Hurghada

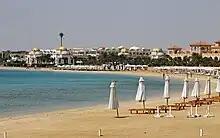
Sahl Hasheesh

In June 2015 "MK in Egypt" publisher Yulia Shevel stated that there were about 20,000 Russians in Hurghada, giving it Egypt's largest Russian population, though only about 3,000 were officially documented. Russian women staying in Hurghada often marry Egyptian men through an (non-shariah) process. The city is also nicknamed "Krasnomorsk" by Russians, a name modelled on the Red Sea ("Krasnoye More" in Russian) and Russian city names like Krasnogorsk.